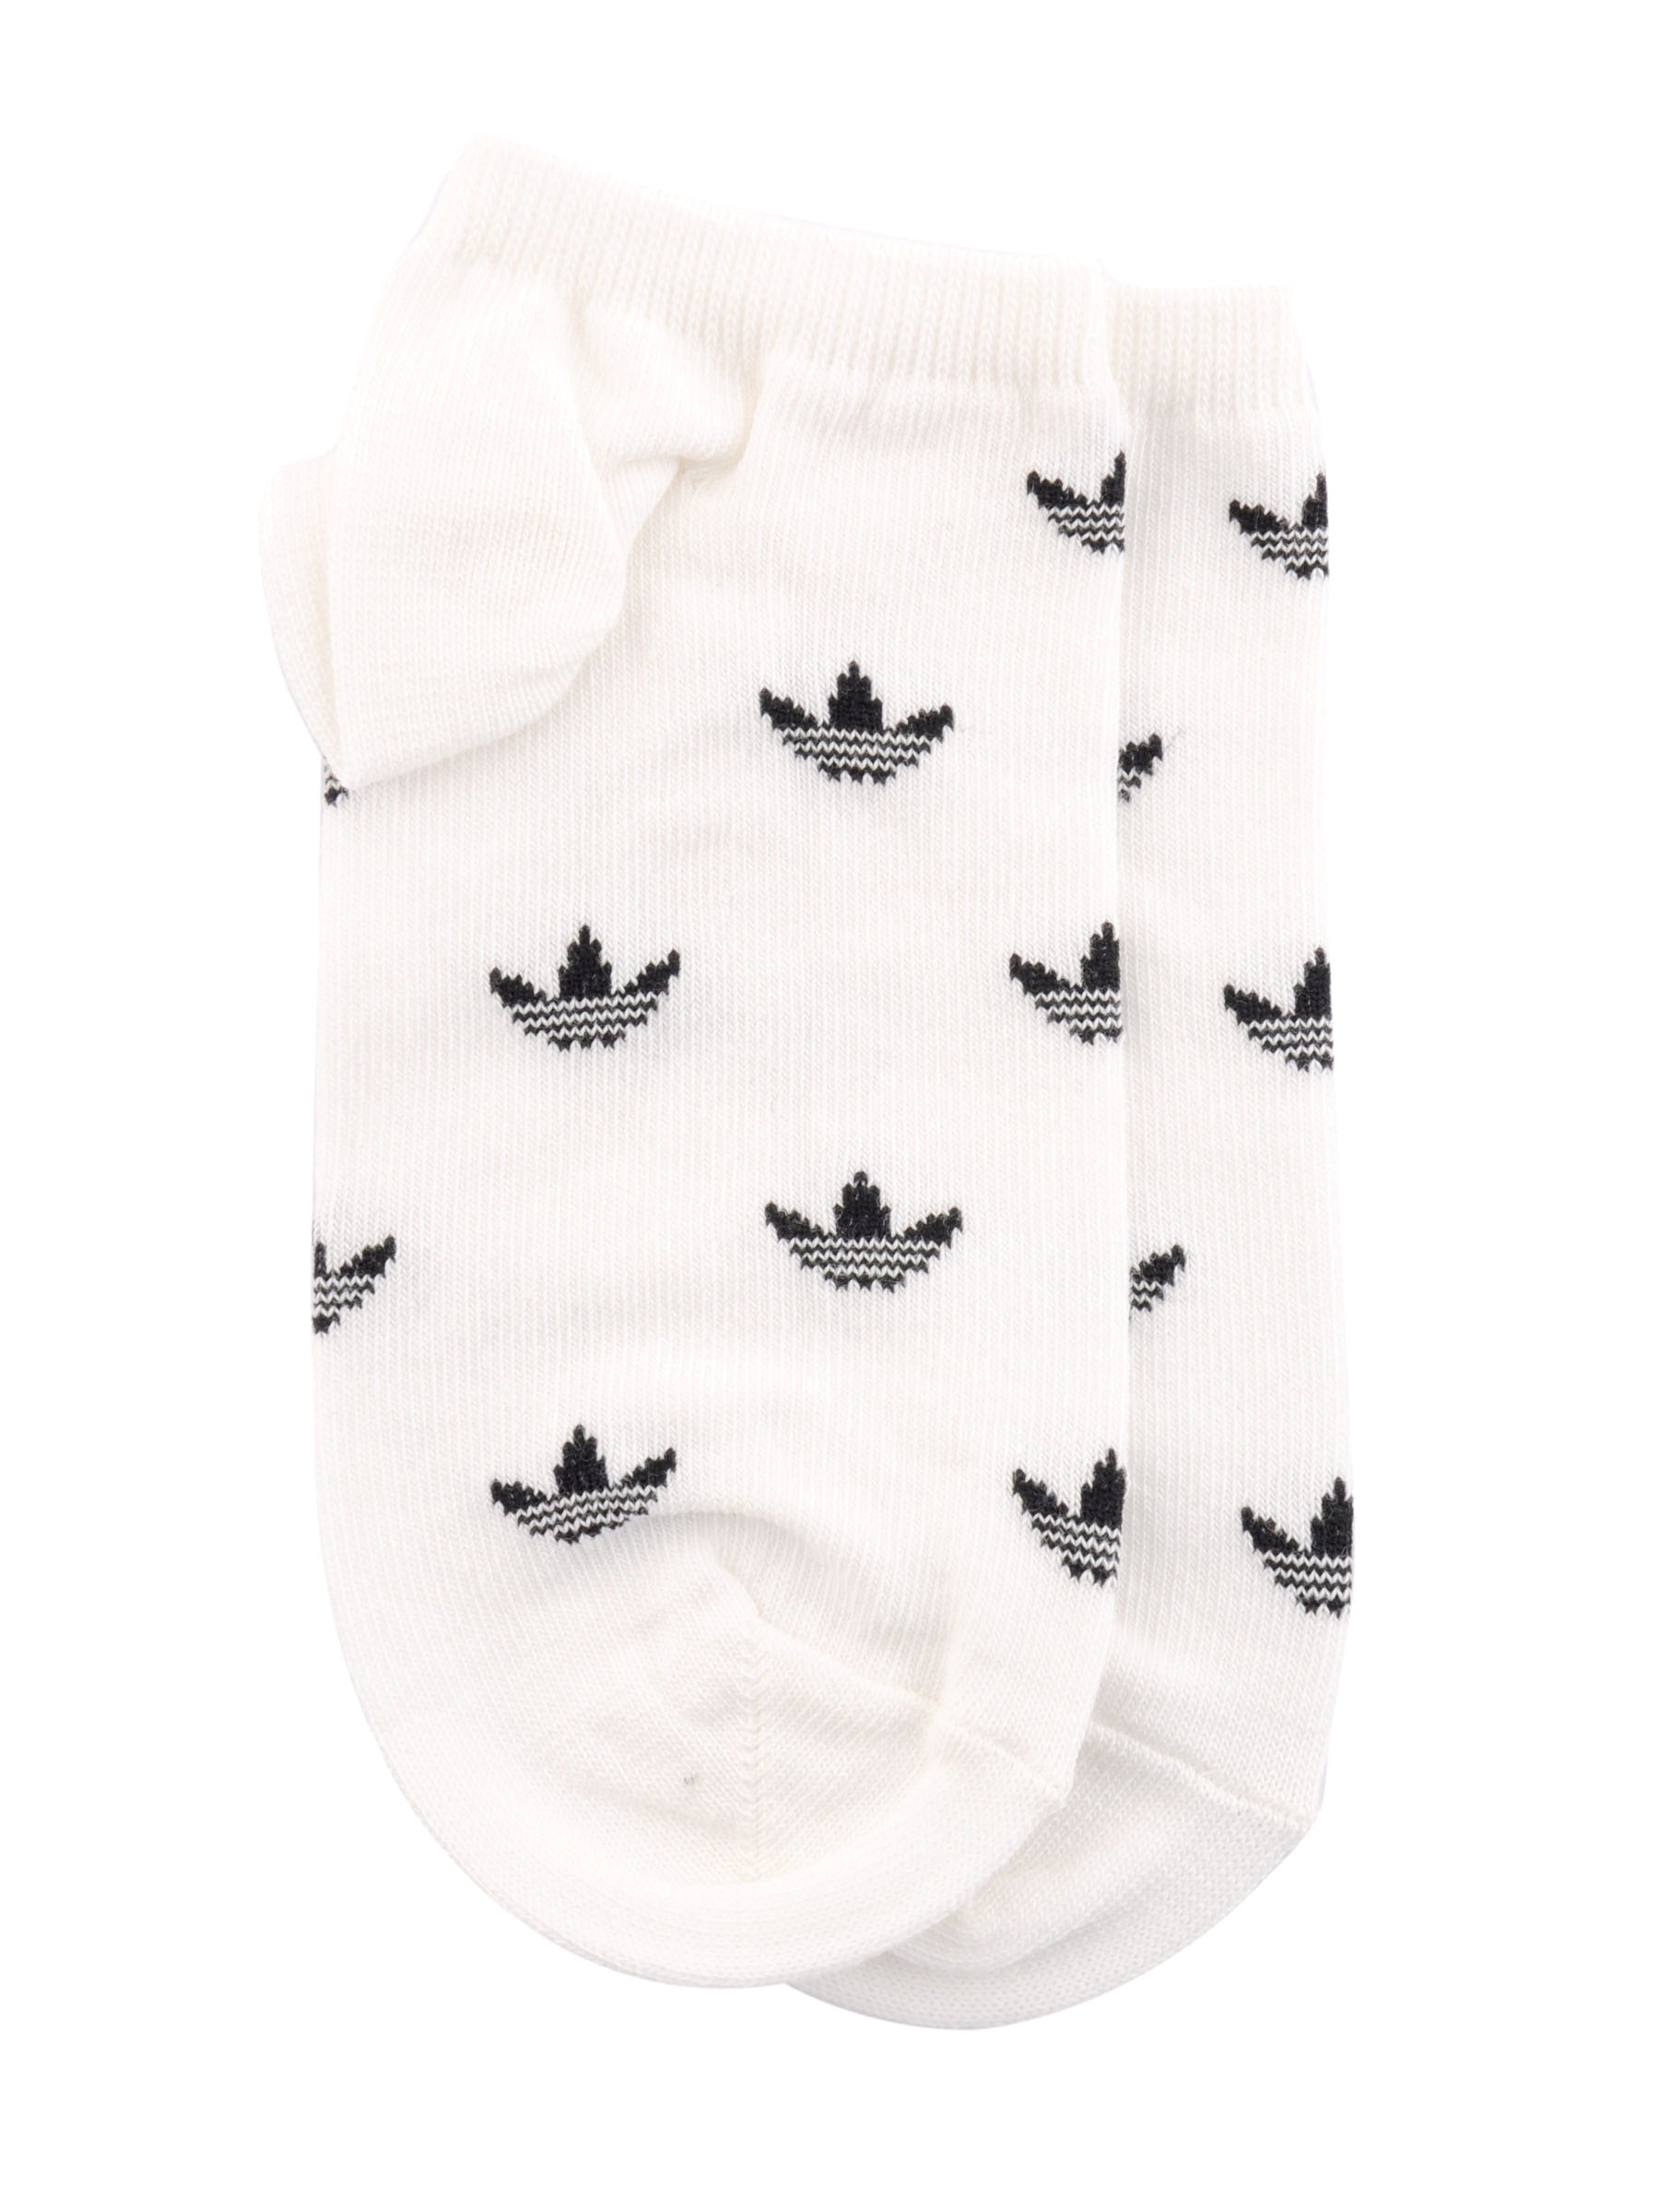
ADIDAS Originals Men White Casual Socks
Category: Accessories / Socks / Socks
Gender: Men
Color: White
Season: Fall 2011
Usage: Casual